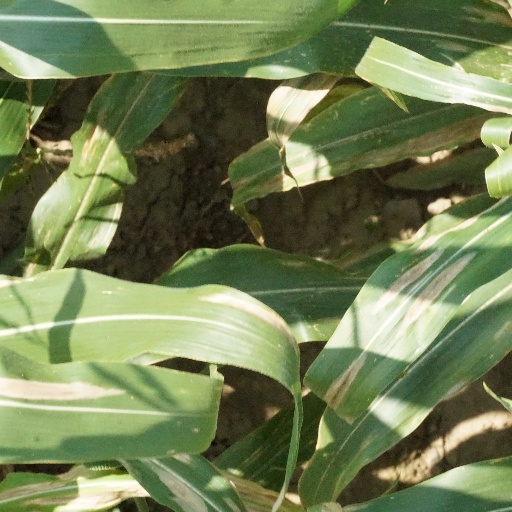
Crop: maize; corn